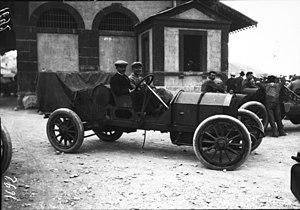
Franco Tullio Cariolato est un ancien pilote automobile italien.